Automotive industry in Bulgaria

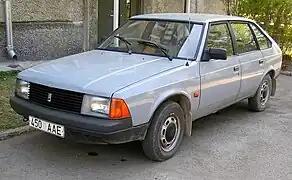
Moskvitch-21412 with 1.5 L engine.

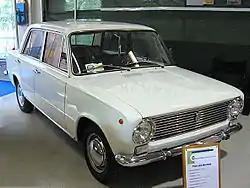
Fiat 124 sedan

The Moskvitch was a 20th-century Soviet/Bulgarian passenger car.